366th Fighter Wing

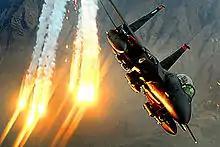
An F-15E Strike Eagle from the 391st Expeditionary Fighter Squadron of the 366th Fighter Wing at Bagram Air Base, Afghanistan, launches heat decoys during a close-air-support mission over Afghanistan, 15 December 2008.

The F-16CJs completely departed in March 2007, leaving the base with two F-15E Strike Eagle fighter squadrons and one F-15C Eagle fighter squadron. In September 2010, the F-15C squadron was redesignated as the 390th Electronic Combat Squadron and assumed the mission that the 388th ECS was doing, leaving the base and wing with only two F-15E squadrons.